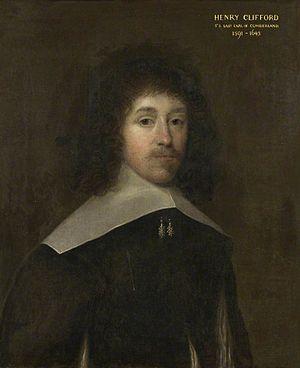
Henry Clifford, 5ᵉ comte de Cumberland était un propriétaire et homme politique anglais qui a siégé à la Chambre des Communes entre 1614 et 1622. Il fut créé baron en 1628 et est devenu Comte de Cumberland en 1641.